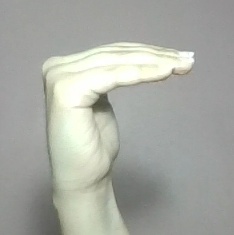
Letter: haa